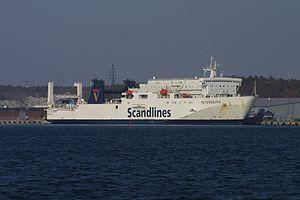
Le Odeep One est un navire-usine décrit comme « navire pêcheur d'eau » d'un nouveau type et rattaché à Sète. C'est un ancien ferry est-allemand initialement conçu pour le transport de trains.